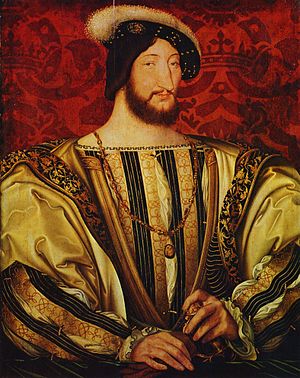
Frans 1. af Frankrig
Portræt af Jean Clouet fra cirka 1535
Frans 1. af Frankrig var konge af Frankrig fra 1515 til sin død. Han var søn af Karl af Angoulême og Louise af Savoyen og var fætter til Ludvig 12. og far til Henrik 2. af Frankrig.